Tramway Gas Station

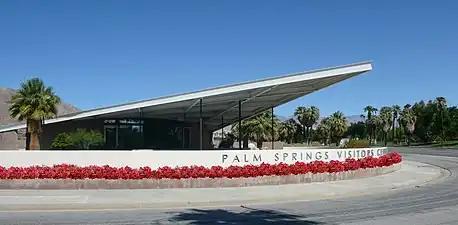
Palm Springs Visitor Center, 2014

The Tramway Gas Station is a landmark former Enco service station in Palm Springs, California, United States, so named because of its location at the foot of Tramway Road, the lone road leading to the base of the Palm Springs Aerial Tramway. It was intended to be the first Palm Springs building visitors saw when approaching the city from the north via California State Route 111.